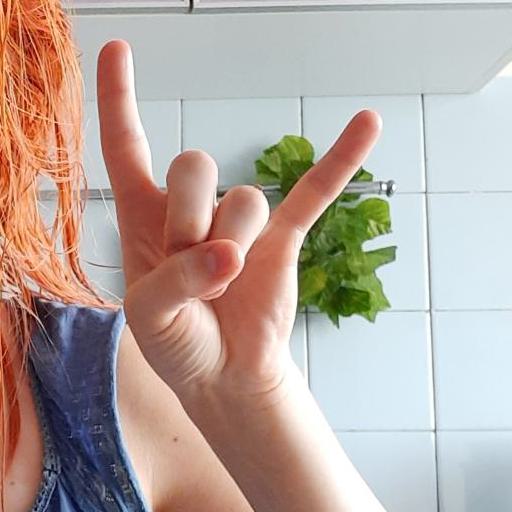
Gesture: rock